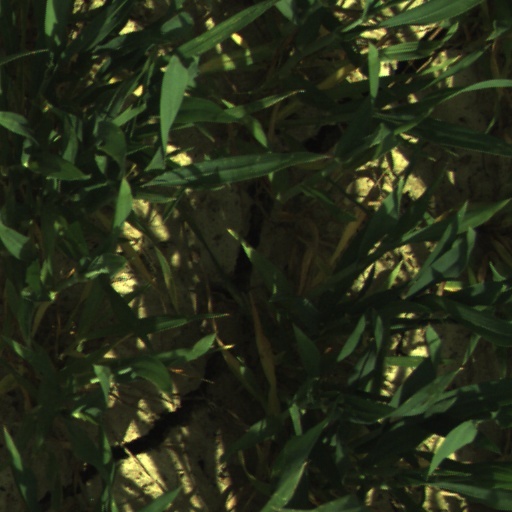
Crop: wheat